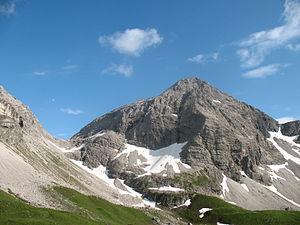
Le Rappenseekopf est une montagne culminant à 2 469 m d'altitude dans les Alpes d'Allgäu.